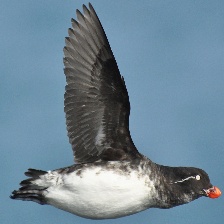
Species: PARAKETT  AUKLET
Scientific name: AETHIA PSITTACULA